The Princess Switch 3: Romancing the Star

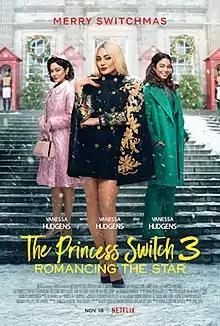
Official release poster

The Princess Switch 3: Romancing the Star is a 2021 American Christmas romantic comedy film directed by Mike Rohl and written by Robin Bernheim Burger, based on the characters created by Burger and Megan Metzger. The third film in "The Princess Switch" franchise, stars Vanessa Hudgens, Sam Palladio, Suanne Braun, Nick Sagar and Hazel Beattie. The story follows Margaret Delacourt, Queen of Montenaro, Stacy Juliette DeNovo Wyndham, Princess of Belgravia and Lady Fiona Pembroke, Margaret's cousin. When a priceless Christmas relic is stolen, the trio come together and track down a mysterious jewel thief.